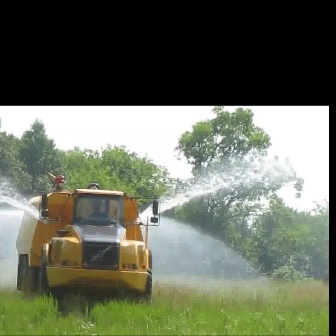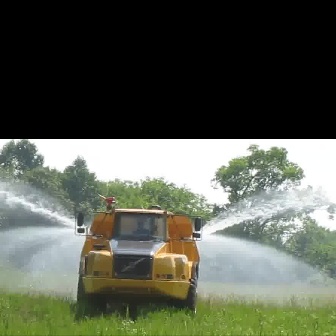
  Please identify the target specified by the bounding box [15,171,159,316] in the first image and locate it in the second image. Return the coordinates in [x_min,y_min,x_max,y_max] format.
Answer: [73,192,201,320]